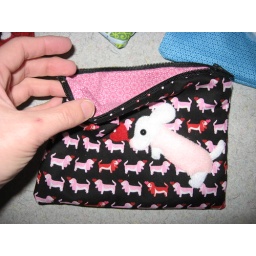
This cute little white puppy is wearing a pink sweater. The pink color is a bit washed out in this image